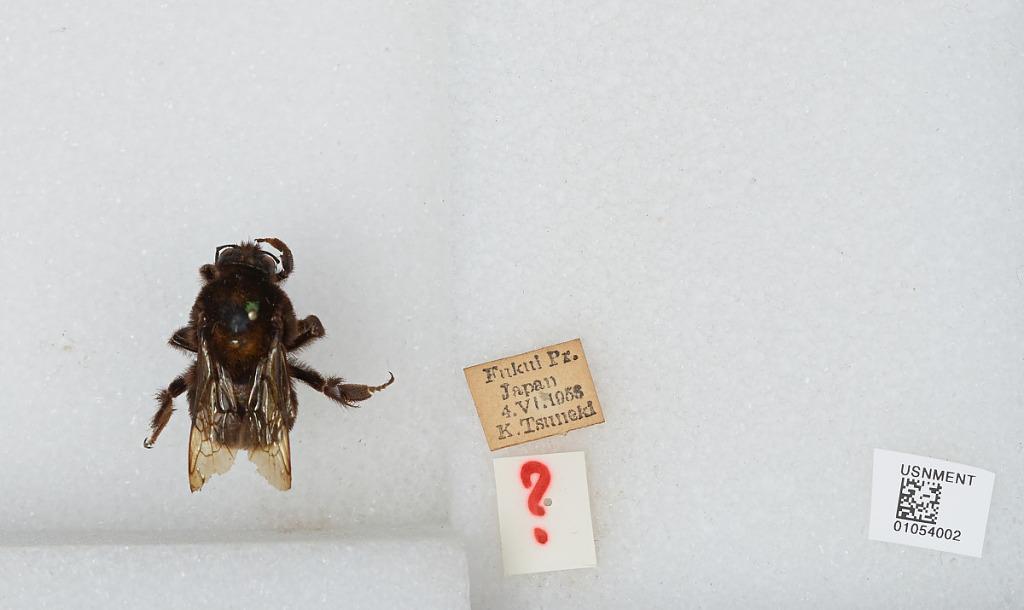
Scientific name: Bombus sp.
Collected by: K. Tsuneki
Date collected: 1953-6-4
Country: Japan
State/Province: Fukui